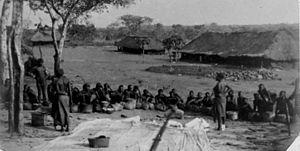
marché Fort-Crampel
Kaga-Bandoro est une ville de République centrafricaine, chef-lieu de la préfecture de Nana-Grébizi et de l'une de ses deux sous-préfectures. Elle a d'abord été appelée Fort-Crampel puis Crampel.
Georges Koudoukou, né en 1894 à Fort-Crampel en Oubangui-Chari, mort le 15 juin 1942 à l'hôpital d'Alexandrie des suites de ses blessures reçues à la bataille de Bir-Hakeim, est un militaire centrafricain, combattant des deux guerres mondiales dans l'armée française.